Motoyoshi Oda

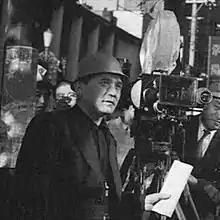
Oda in 1954

An English major who graduated from Waseda University in 1935, Motoyoshi Oda was accepted into the directors' program at Tokyo's P.C.L. (Photo Chemical Laboratories, a film company later incorporated into Toho Studios).